Mövenpick Ambassador Hotel Accra

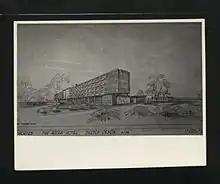
Architectural rendering of the original Ambassador Hotel

The first Ambassador Hotel was established in 1957, as a gift by the United Kingdom to the Ghanaian government, on the attainment of independence. The original 150-room, 4-story structure was demolished in 2006, for redevelopment of the site.